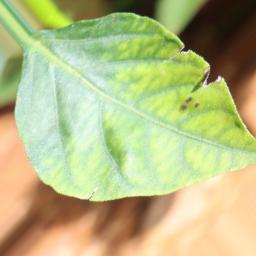
Label: nutritional